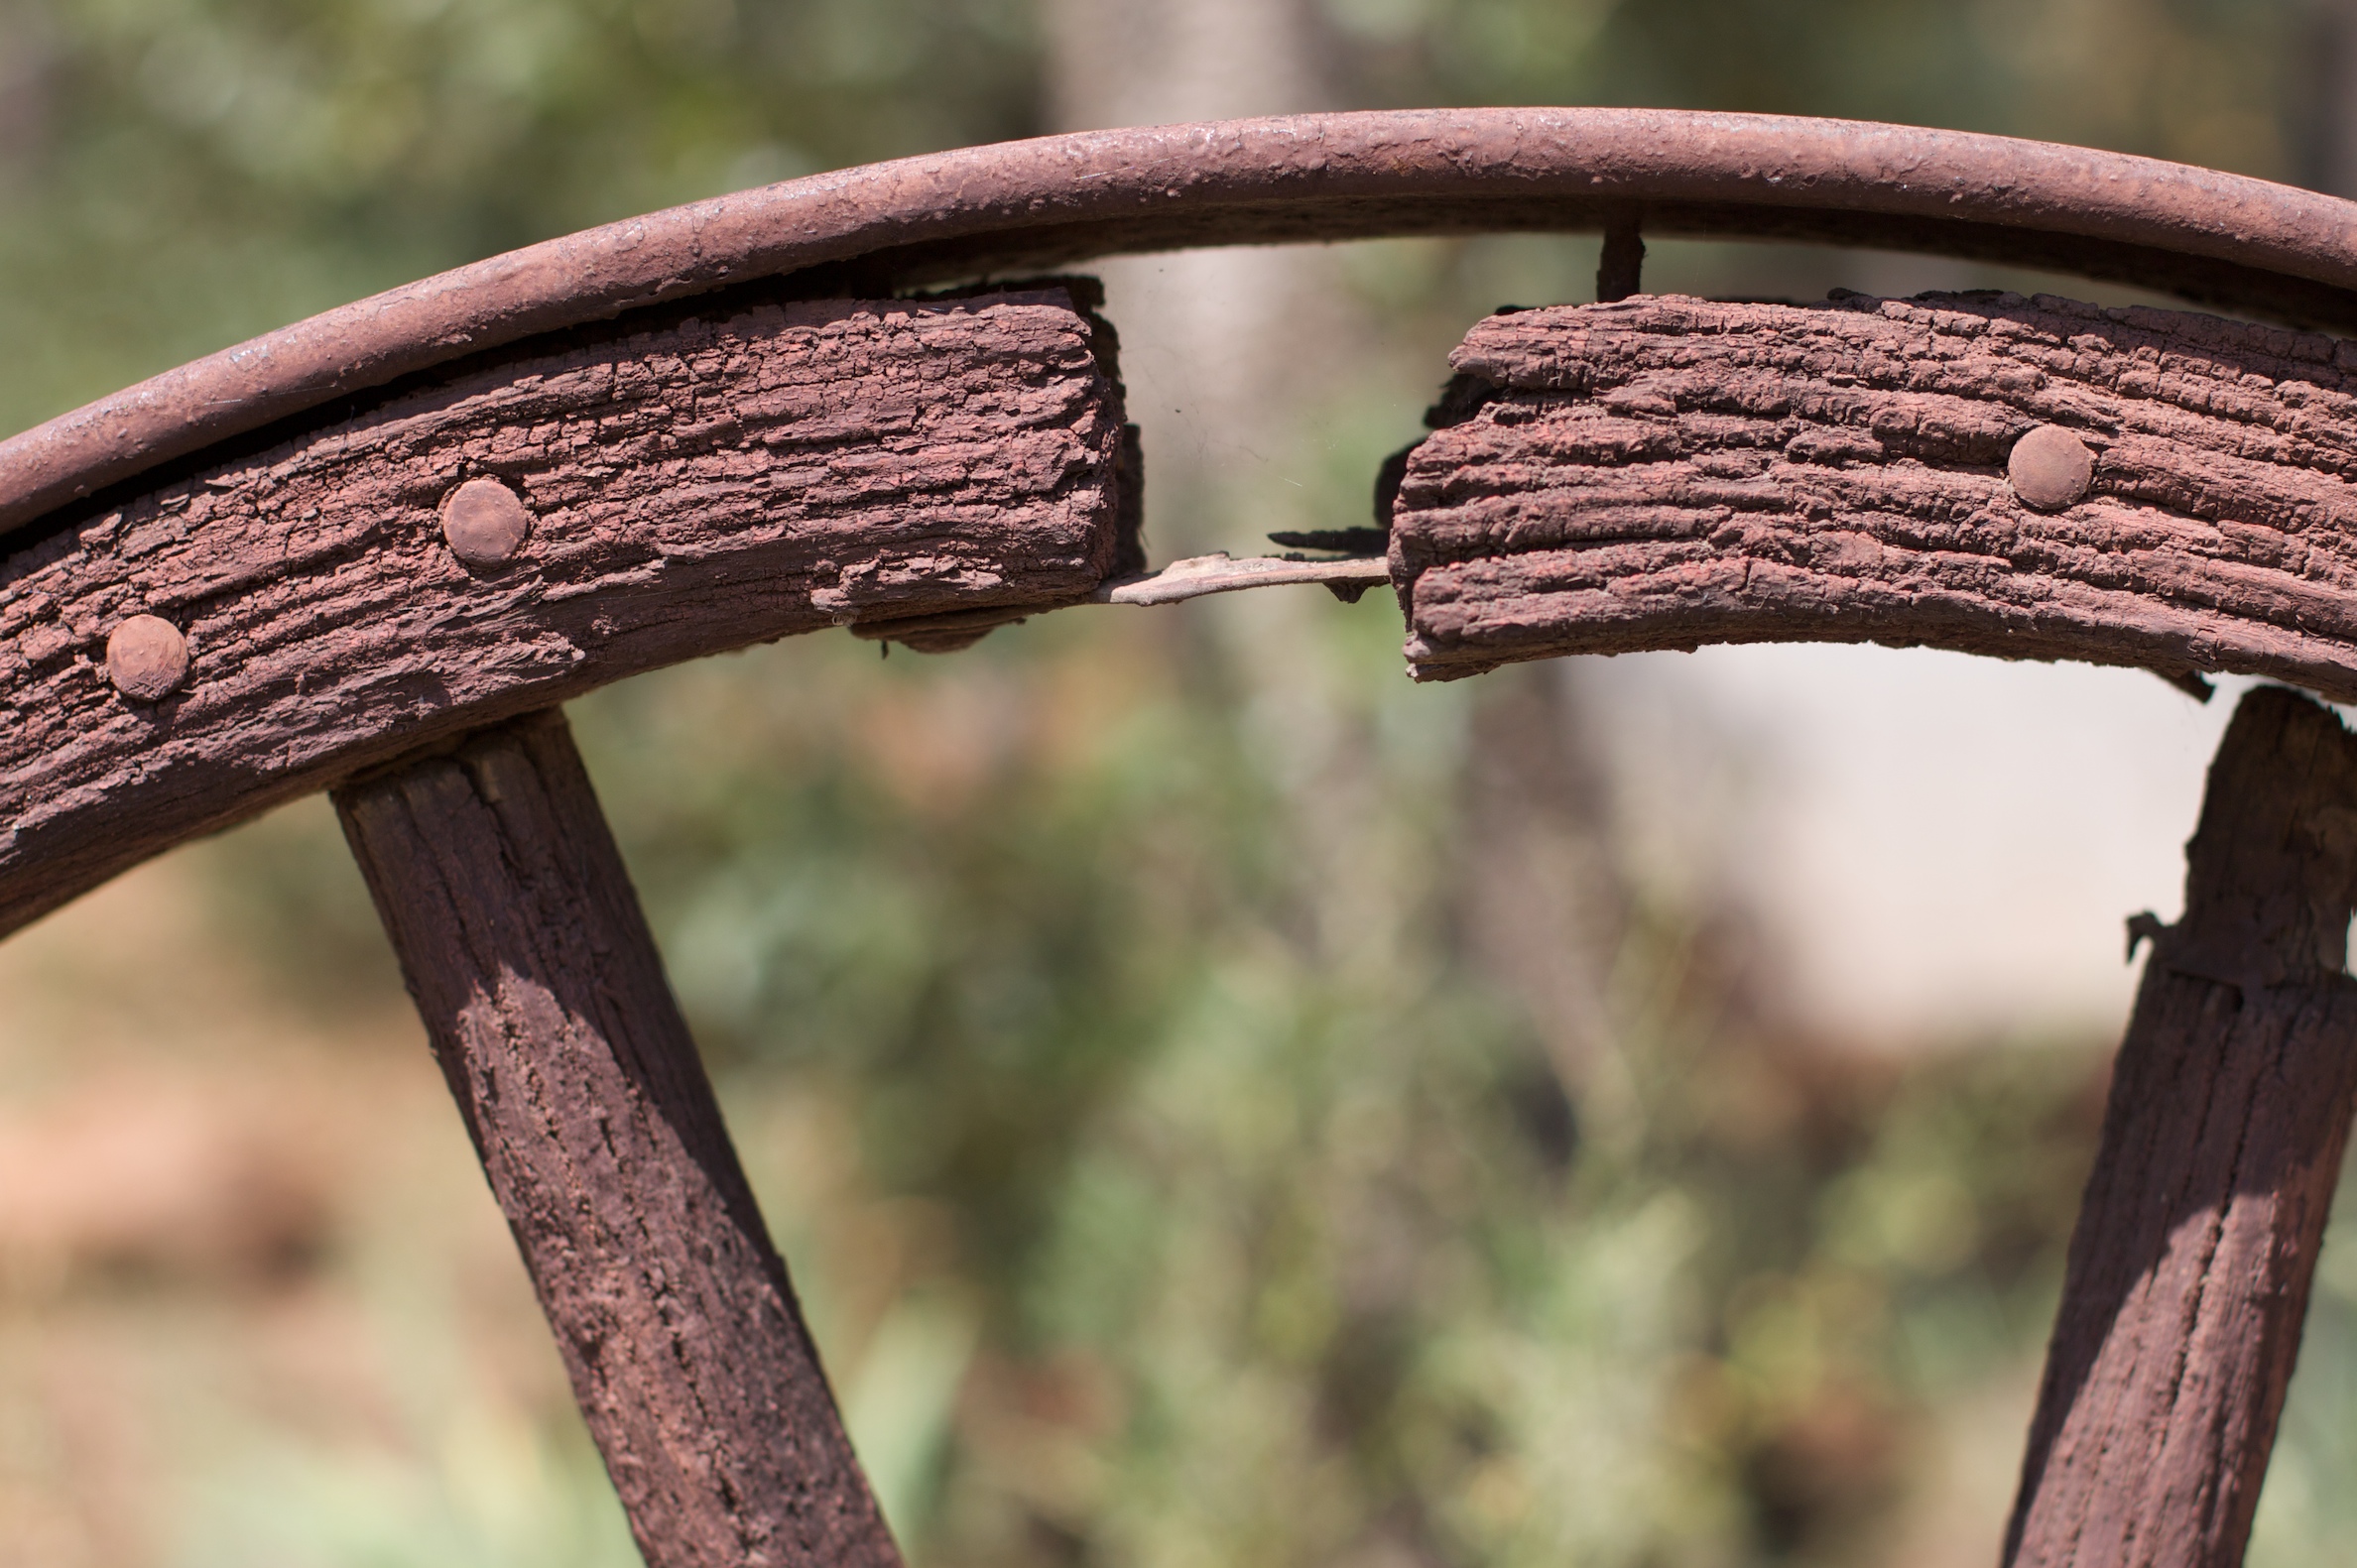
tree, nature, branch, wood, leaf, green, soil, twig, close up, 2009365, macro photography, plant stem, outdoor structure